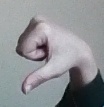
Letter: waw